Arrest & Trial

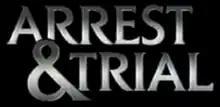

Arrest & Trial is an American, syndicated nontraditional court show which follows individual criminal cases (commission, police investigation, and actual trial) via a combination of reenactments and real trial footage. Episodes run for 30 minutes, and the program aired during the 2000-01 television season. Brian Dennehy hosted. It has been described as a reality show.